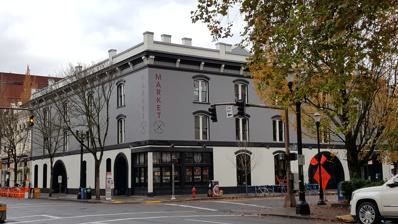
Building: United Carriage and Baggage Transfer Building
Country: United States of America
Year built: 1886
Historic building in Portland, Oregon, U.S. United States historic place United Carriage and Baggage Transfer Building U.S. Historic district Contributing property Portland Historic Landmark Exterior of Pine Street Market in 2017 Location 133 SW Pine St. Portland, Oregon Coordinates 45°31′17.25″N 122°40′20.61″W / 45.5214583°N 122.6723917°W / 45.5214583; -122.6723917 Built 1875 or 1886 Part of Portland Skidmore/Old Town Historic District ( ID75001597 ) Designated CP December 6, 1975 The United Carriage and Baggage Transfer Building is an historic building in Portland, Oregon 's Old Town Chinatown neighborhood, completed in 1886 (another source says 1875). It is a contributing property in the Portland Skidmore/Old Town Historic District, which was listed on the U.S. National Register of Historic Places in 1975 and designated a National Historic Landmark District in 1977. Its ground floor currently houses the Pine Street Market . The building was designated a Portland Historic Landmark by the city's Historic Landmarks Commission in 1969. It had been the location of The Old Spaghetti Factory 's first restaurant and the youth dance club Quest. References